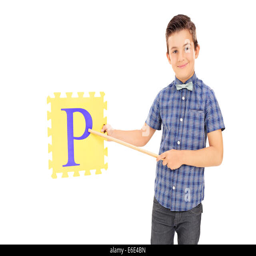
boy pointing on a piece of puzzle with a stick isolated on white background